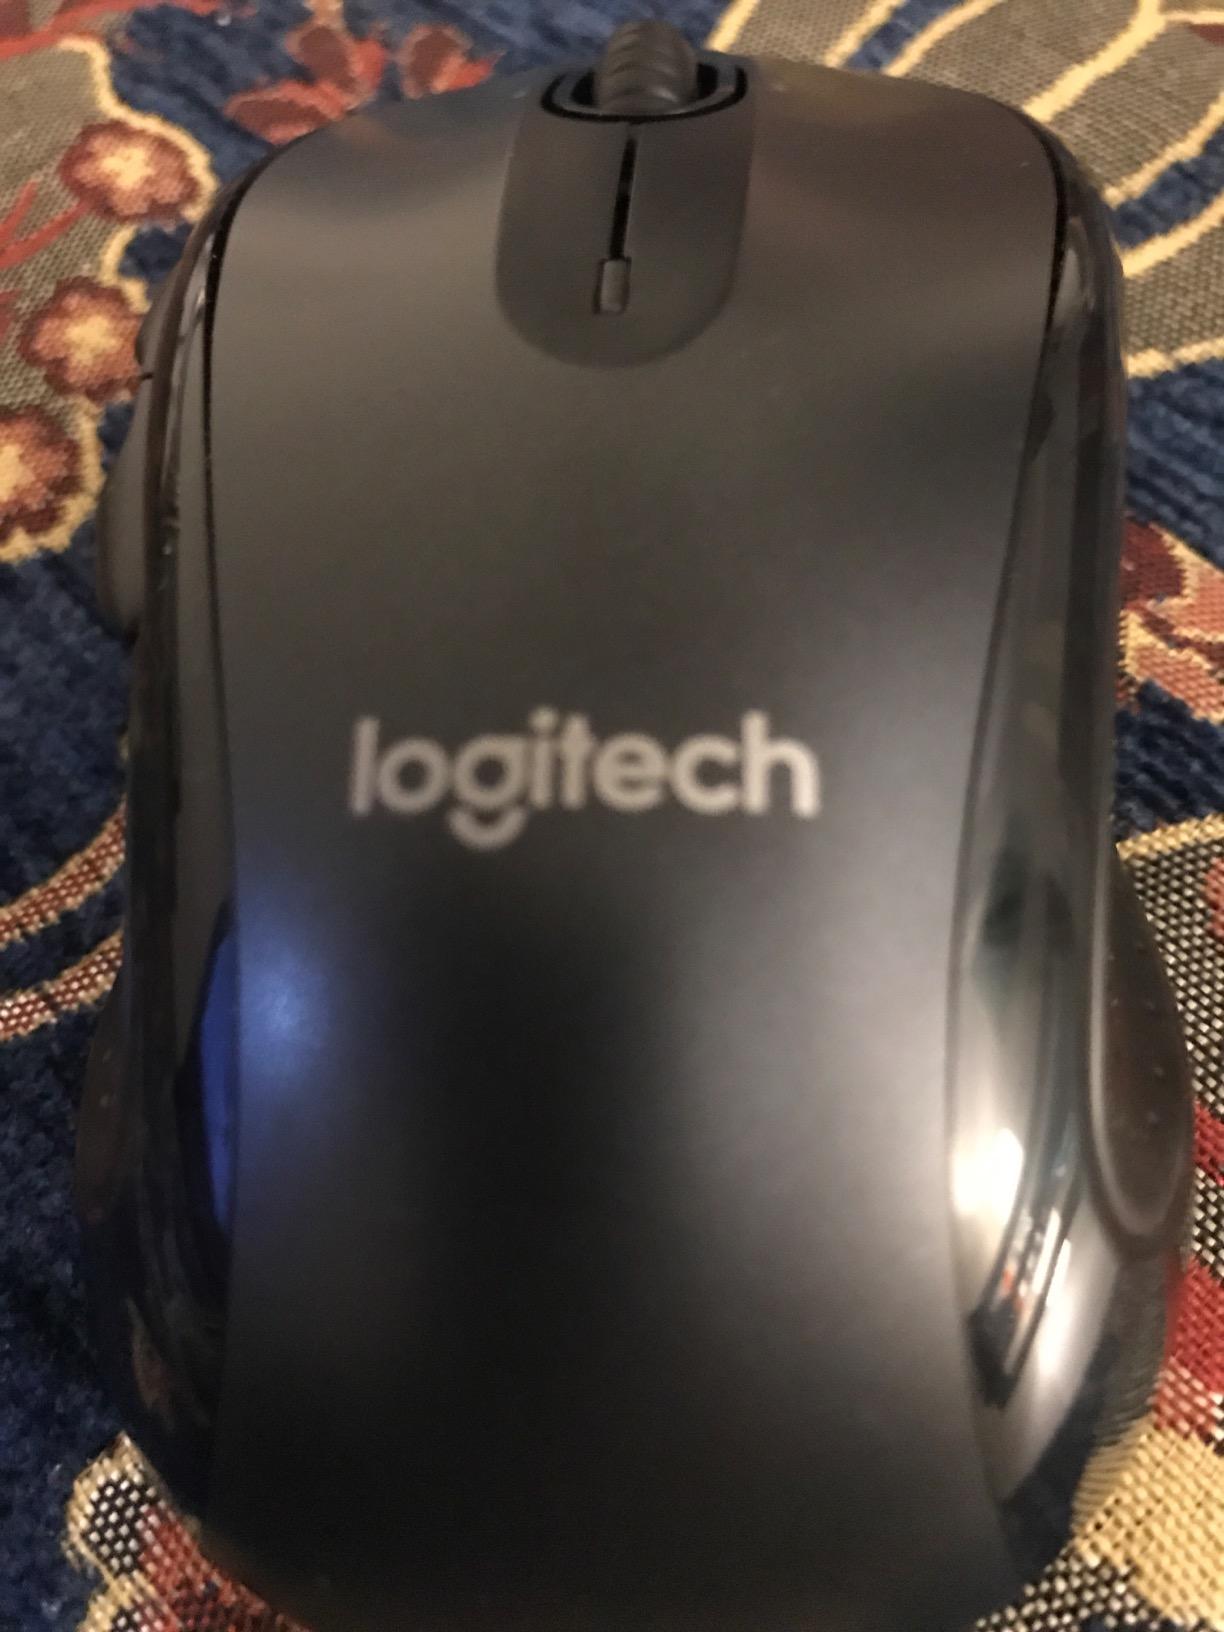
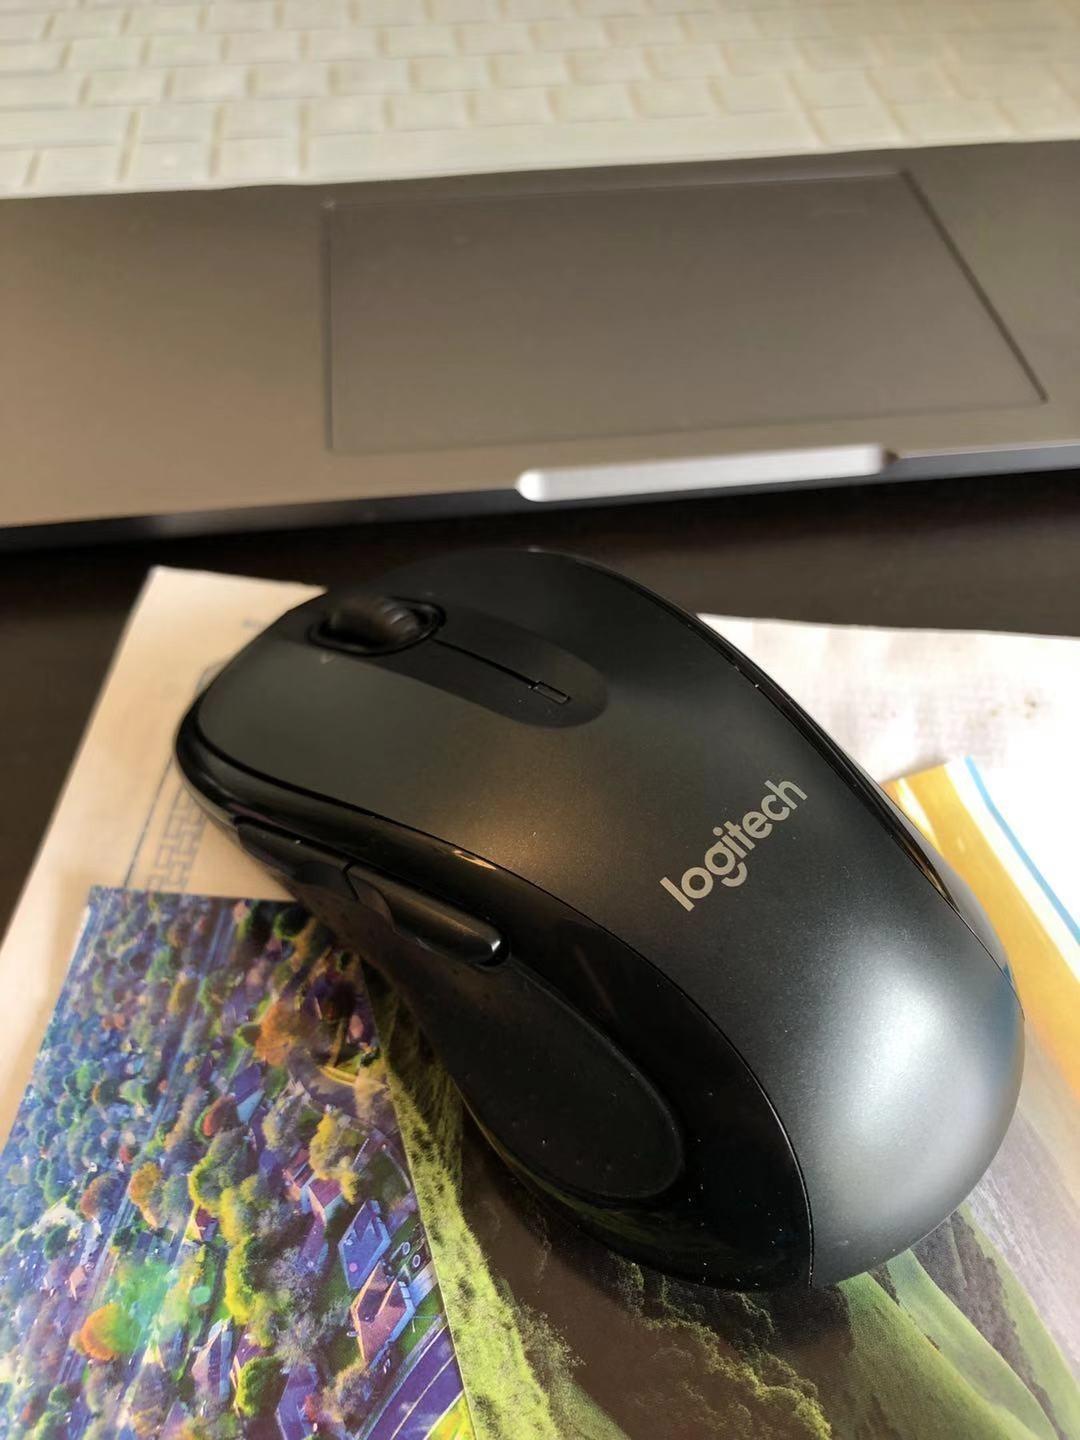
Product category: mouse
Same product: yes